2006 FA Community Shield

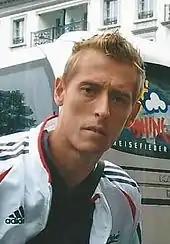
Peter Crouch scored the winning goal for Liverpool.

Founded in 1908 as a successor to the Sheriff of London Charity Shield, the FA Community Shield began as a contest between the respective champions of the Football League and Southern League, although in 1913, it was played between an Amateurs XI and a Professionals XI. In 1921, it was played by the league champions of the top division and FA Cup winners for the first time. Wembley Stadium acted as the host of the Shield from 1974. Cardiff's Millennium Stadium was hosting the Shield for the sixth and final time; it took over as the venue for the event between 2001 and 2006 while Wembley Stadium was being rebuilt. This was the first Charity/Community Shield to feature neither Arsenal nor Manchester United since 1995, when Premier League champions Blackburn Rovers faced FA Cup winners Everton.